Halocarpus bidwillii

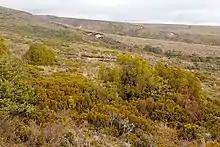
"Halocarpus bidwillii" in Tongariro National Park, on NW slopes of Mount Ruapehu.

"Halocarpus bidwillii" is endemic to New Zealand and grow from Coromandel to the extreme south; as the latitude increases, they are found at lower altitudes. In the North Island, it can be found in Taupō county near Rotoaira and in the central volcanic plateau and Kaingaroa plains. In the South Island, as the name implies, mountain pine are common in mountainous regions in Nelson, Canterbury, and Otago, with some plants found as high as above sea level in the Canterbury alps. Mountain pine can also be found on Stewart Island directly at sea level.